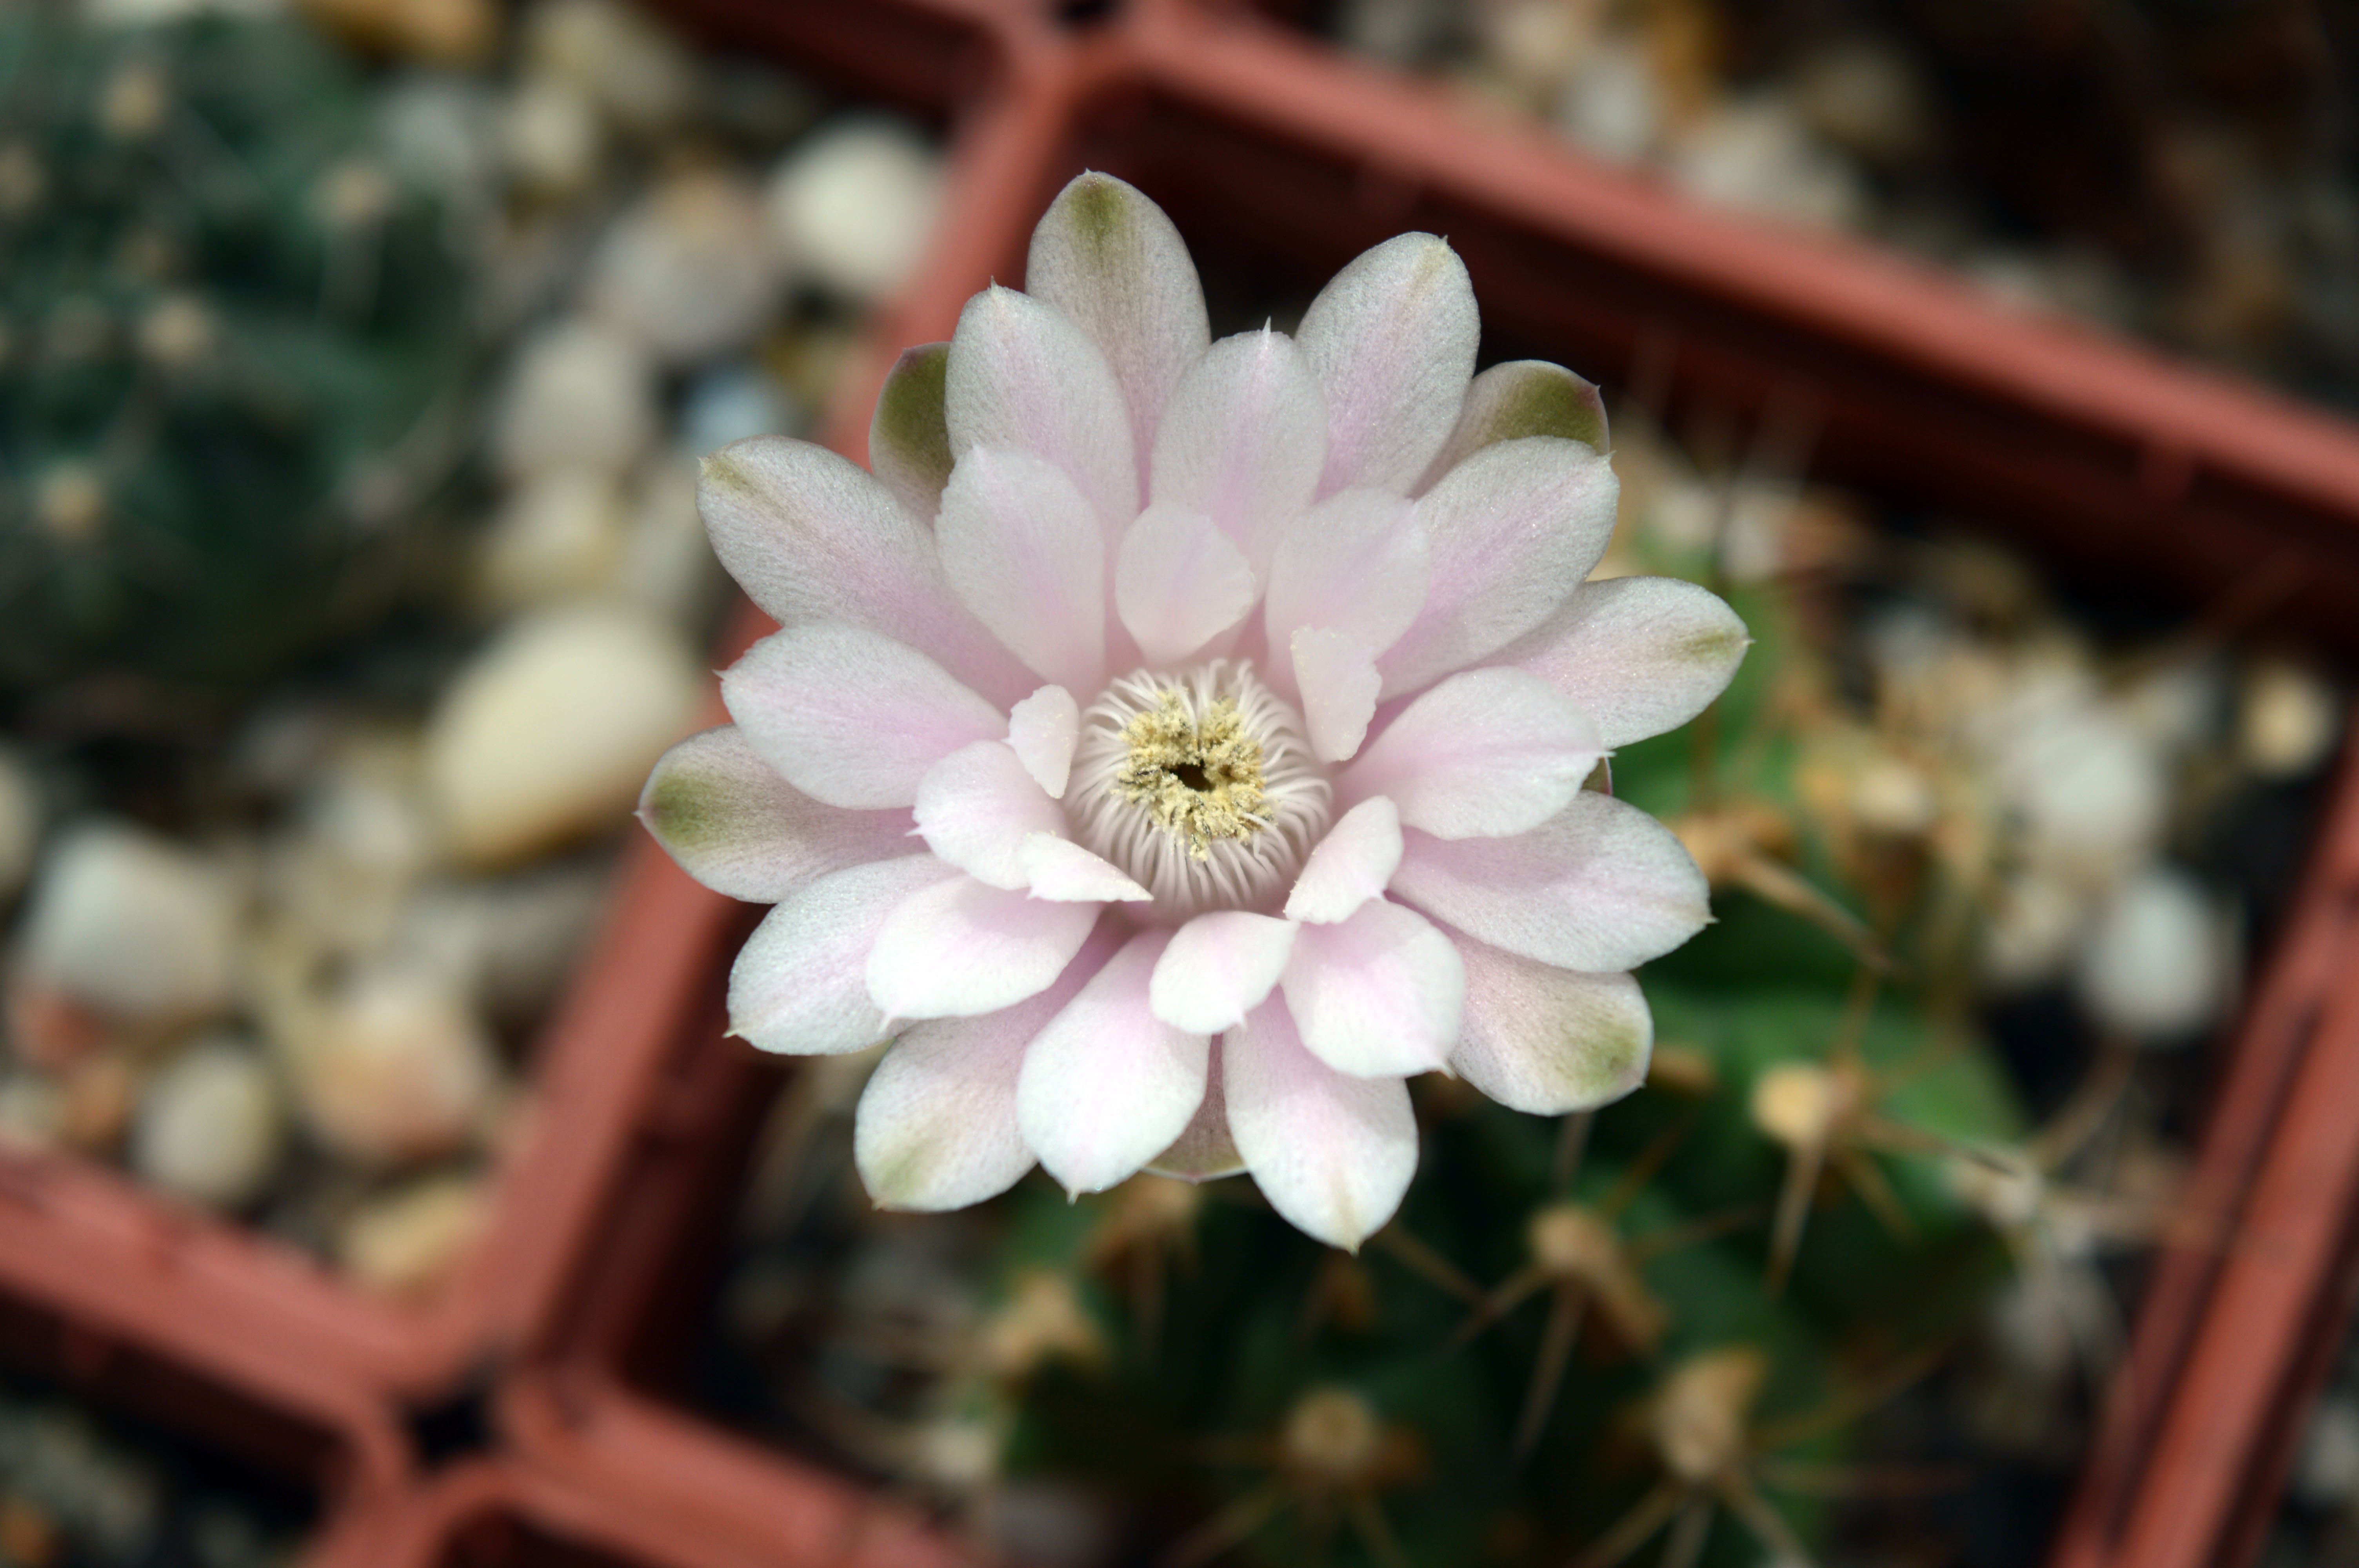
blossom, cactus, plant, flower, petal, collection, indoor, botany, succulent, closeup, flora, plants, wildflower, close up, needles, house plant, macro photography, barb, flowering plant, scratchy, cactus flower, flower room, flowering cactus, pot flowers, flowers on the windowsill, indoor plant, gymnocalycium anisitsii, plants in pots, cactus collection, gymnocalycium, in a pot, houseplants, land plant